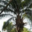
Label: palm_tree